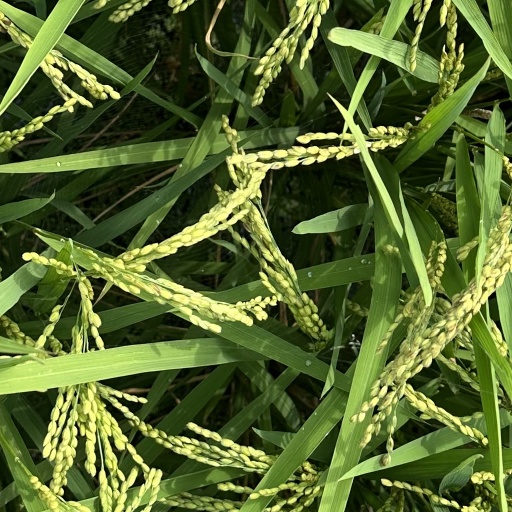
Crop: rice